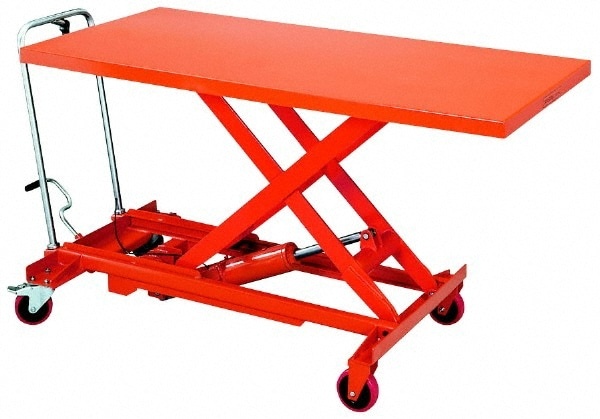
660 Lbs. Load Capacity, 36 Inch Lift Height, Scissor Lift Table
Item #: 00568188 Brand: Jet Model #: 140780 Product Specifications Lift Type Scissor Lift Table Minimum Working Height 11.1250 Width (Inch) 31-1/2 Additional Information Jumbo Scissor Lift Table UNSPSC Code 24101604 Lift Type Scissor Lift Table Minimum Working Height 11.1250 Width (Inch) 31-1/2 Additional Information Jumbo Scissor Lift Table UNSPSC Code 24101604 MSC Part # 00568188 Mfr Part # 140780 Country of Origin Country of Origin is subject to change China
Brand: JET
Category: Business & Industrial > Material Handling > Lifts & Hoists > Personnel Lifts > Scissor Lifts